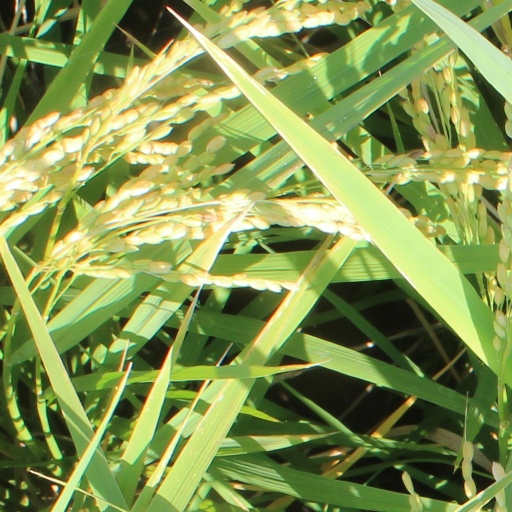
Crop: rice